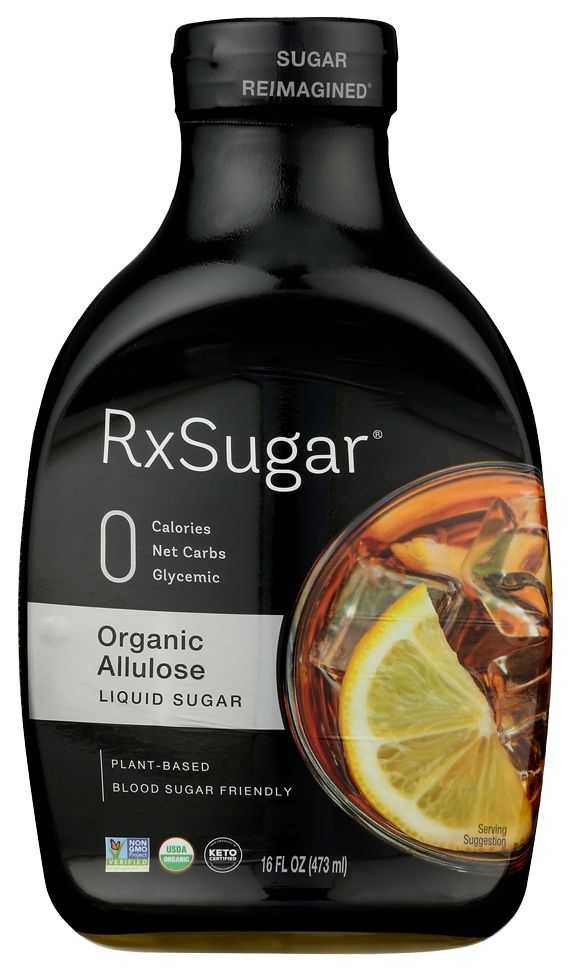
RxSugar® Organic Allulose Liquid Sugar 16 fl oz
Brand: RxSugar
RxSugar® is The World’s Best Tasting, USDA Organic, Plant-based Certified, Non- GMO Project Verified, Keto Certified Sugar. RxSugar® is Sugar Reimagined. RxSugar® is made from a rare and delicious plant-based sugar with 0 calories, 0 net carbs and 0 glycemic/blood sugar impact. RxSugar® is a great-tasting, fully functional and healthy upgrade to cane sugar, artificial sweeteners, sugar alcohols and stevia/monk fruit.
Category: Food, Beverages & Tobacco > Food Items > Cooking & Baking Ingredients > Sugar & Sweeteners